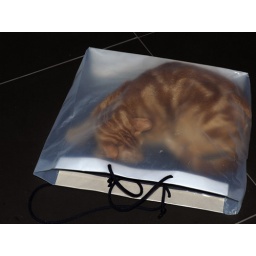
Don't say cat if you haven't it in the bag